Exidy Sorcerer

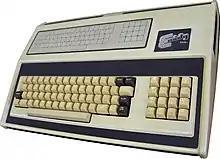
An Exidy Sorcerer

The Sorcerer is a home computer system released in 1978 by the video game company Exidy, of Sunnyvale, California, and later marketed as a small business computer system under their Exidy Systems subsidiary. Based on the Zilog Z80 and the general layout of the emerging S-100 standard, the Sorcerer was comparatively advanced when released, and especially when compared to the contemporary and more commercially successful Commodore PET and TRS-80. Sorcerer sales worldwide, of around 20,000 units, is comparable to the TRS-80 model II, both targeting Small or Home Business Computer users. The overall concept originated with Paul Terrell, formerly of the Byte Shop, a pioneering computer store. Coincidentally, the TRS-80 model I was designed by Steve Leininger, a former Byte Shop employee.